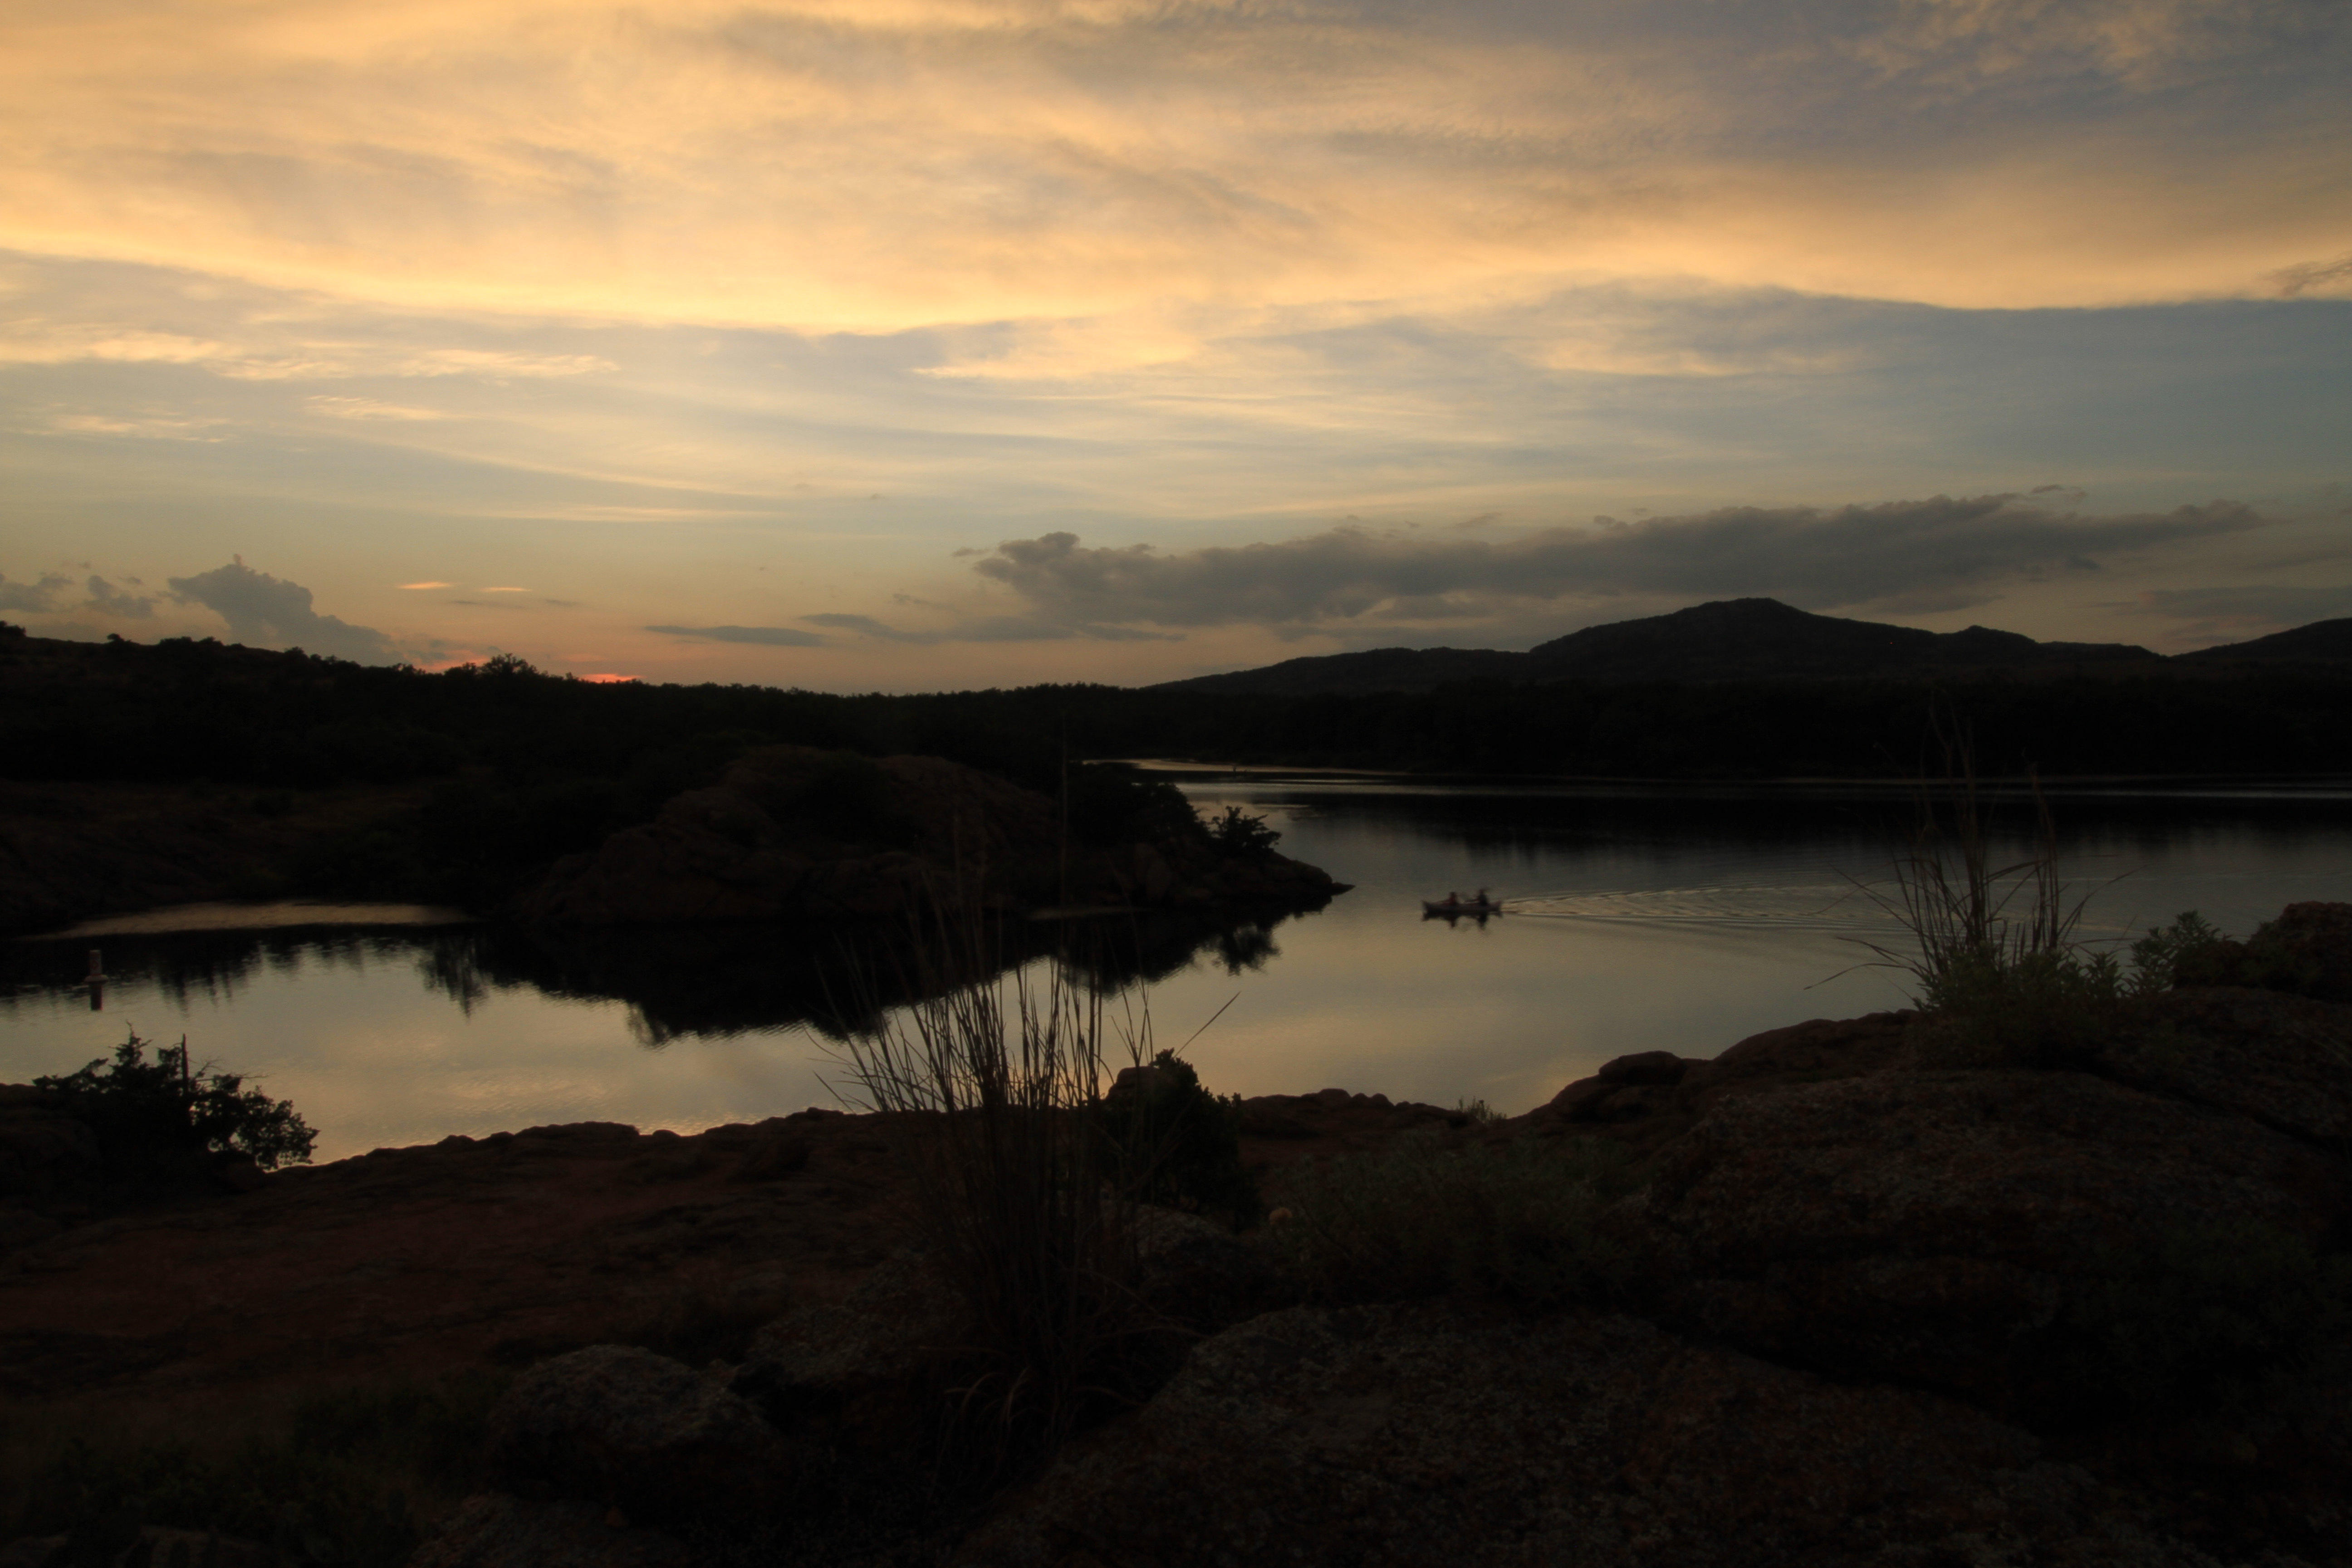
landscape, sea, water, nature, wilderness, mountain, cloud, sunrise, sunset, mist, morning, hill, lake, dawn, river, dusk, evening, reflection, reservoir, highland, body of water, oklahoma, loch, larrysmith, wichitamountains, quanah, atmospheric phenomenon